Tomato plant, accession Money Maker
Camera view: horizontal (90 deg, fisheye); turntable rotation: 270 degrees
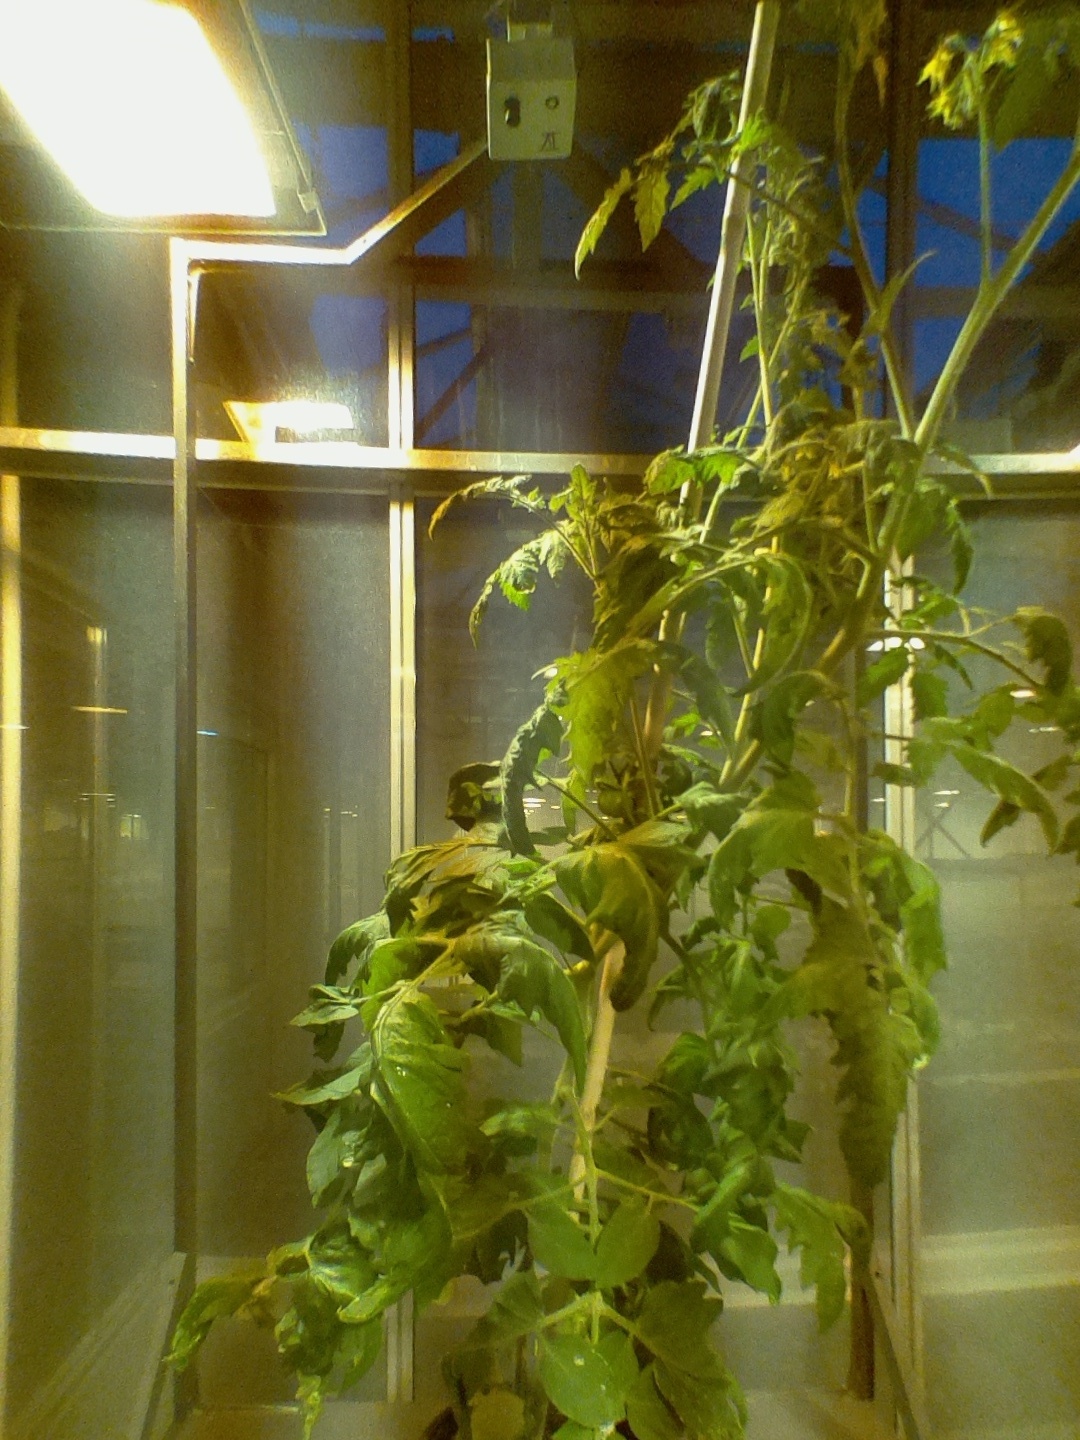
BBCH growth stage 70: Fruits at the main stem or branches visibles